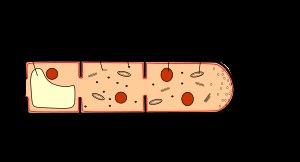
En mycologie, l'hyphe est le nom donné aux chaînes d'articles constituant l'essentiel du sporophore et du mycélium. C'est un élément végétatif filamenteux, souvent à plusieurs noyaux cellulaires, caractéristique des champignons, de certaines algues et de certains protistes végétaux. Elle peut mesurer plusieurs centimètres de long mais n'avoir que quelques microns de diamètre et donc, à l'état isolé, être invisible à l’œil nu. Ces filaments deviennent visibles lorsqu'ils sont réunis en cordons suffisamment gros ; on parle alors de mycélium.